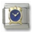
Label: clock